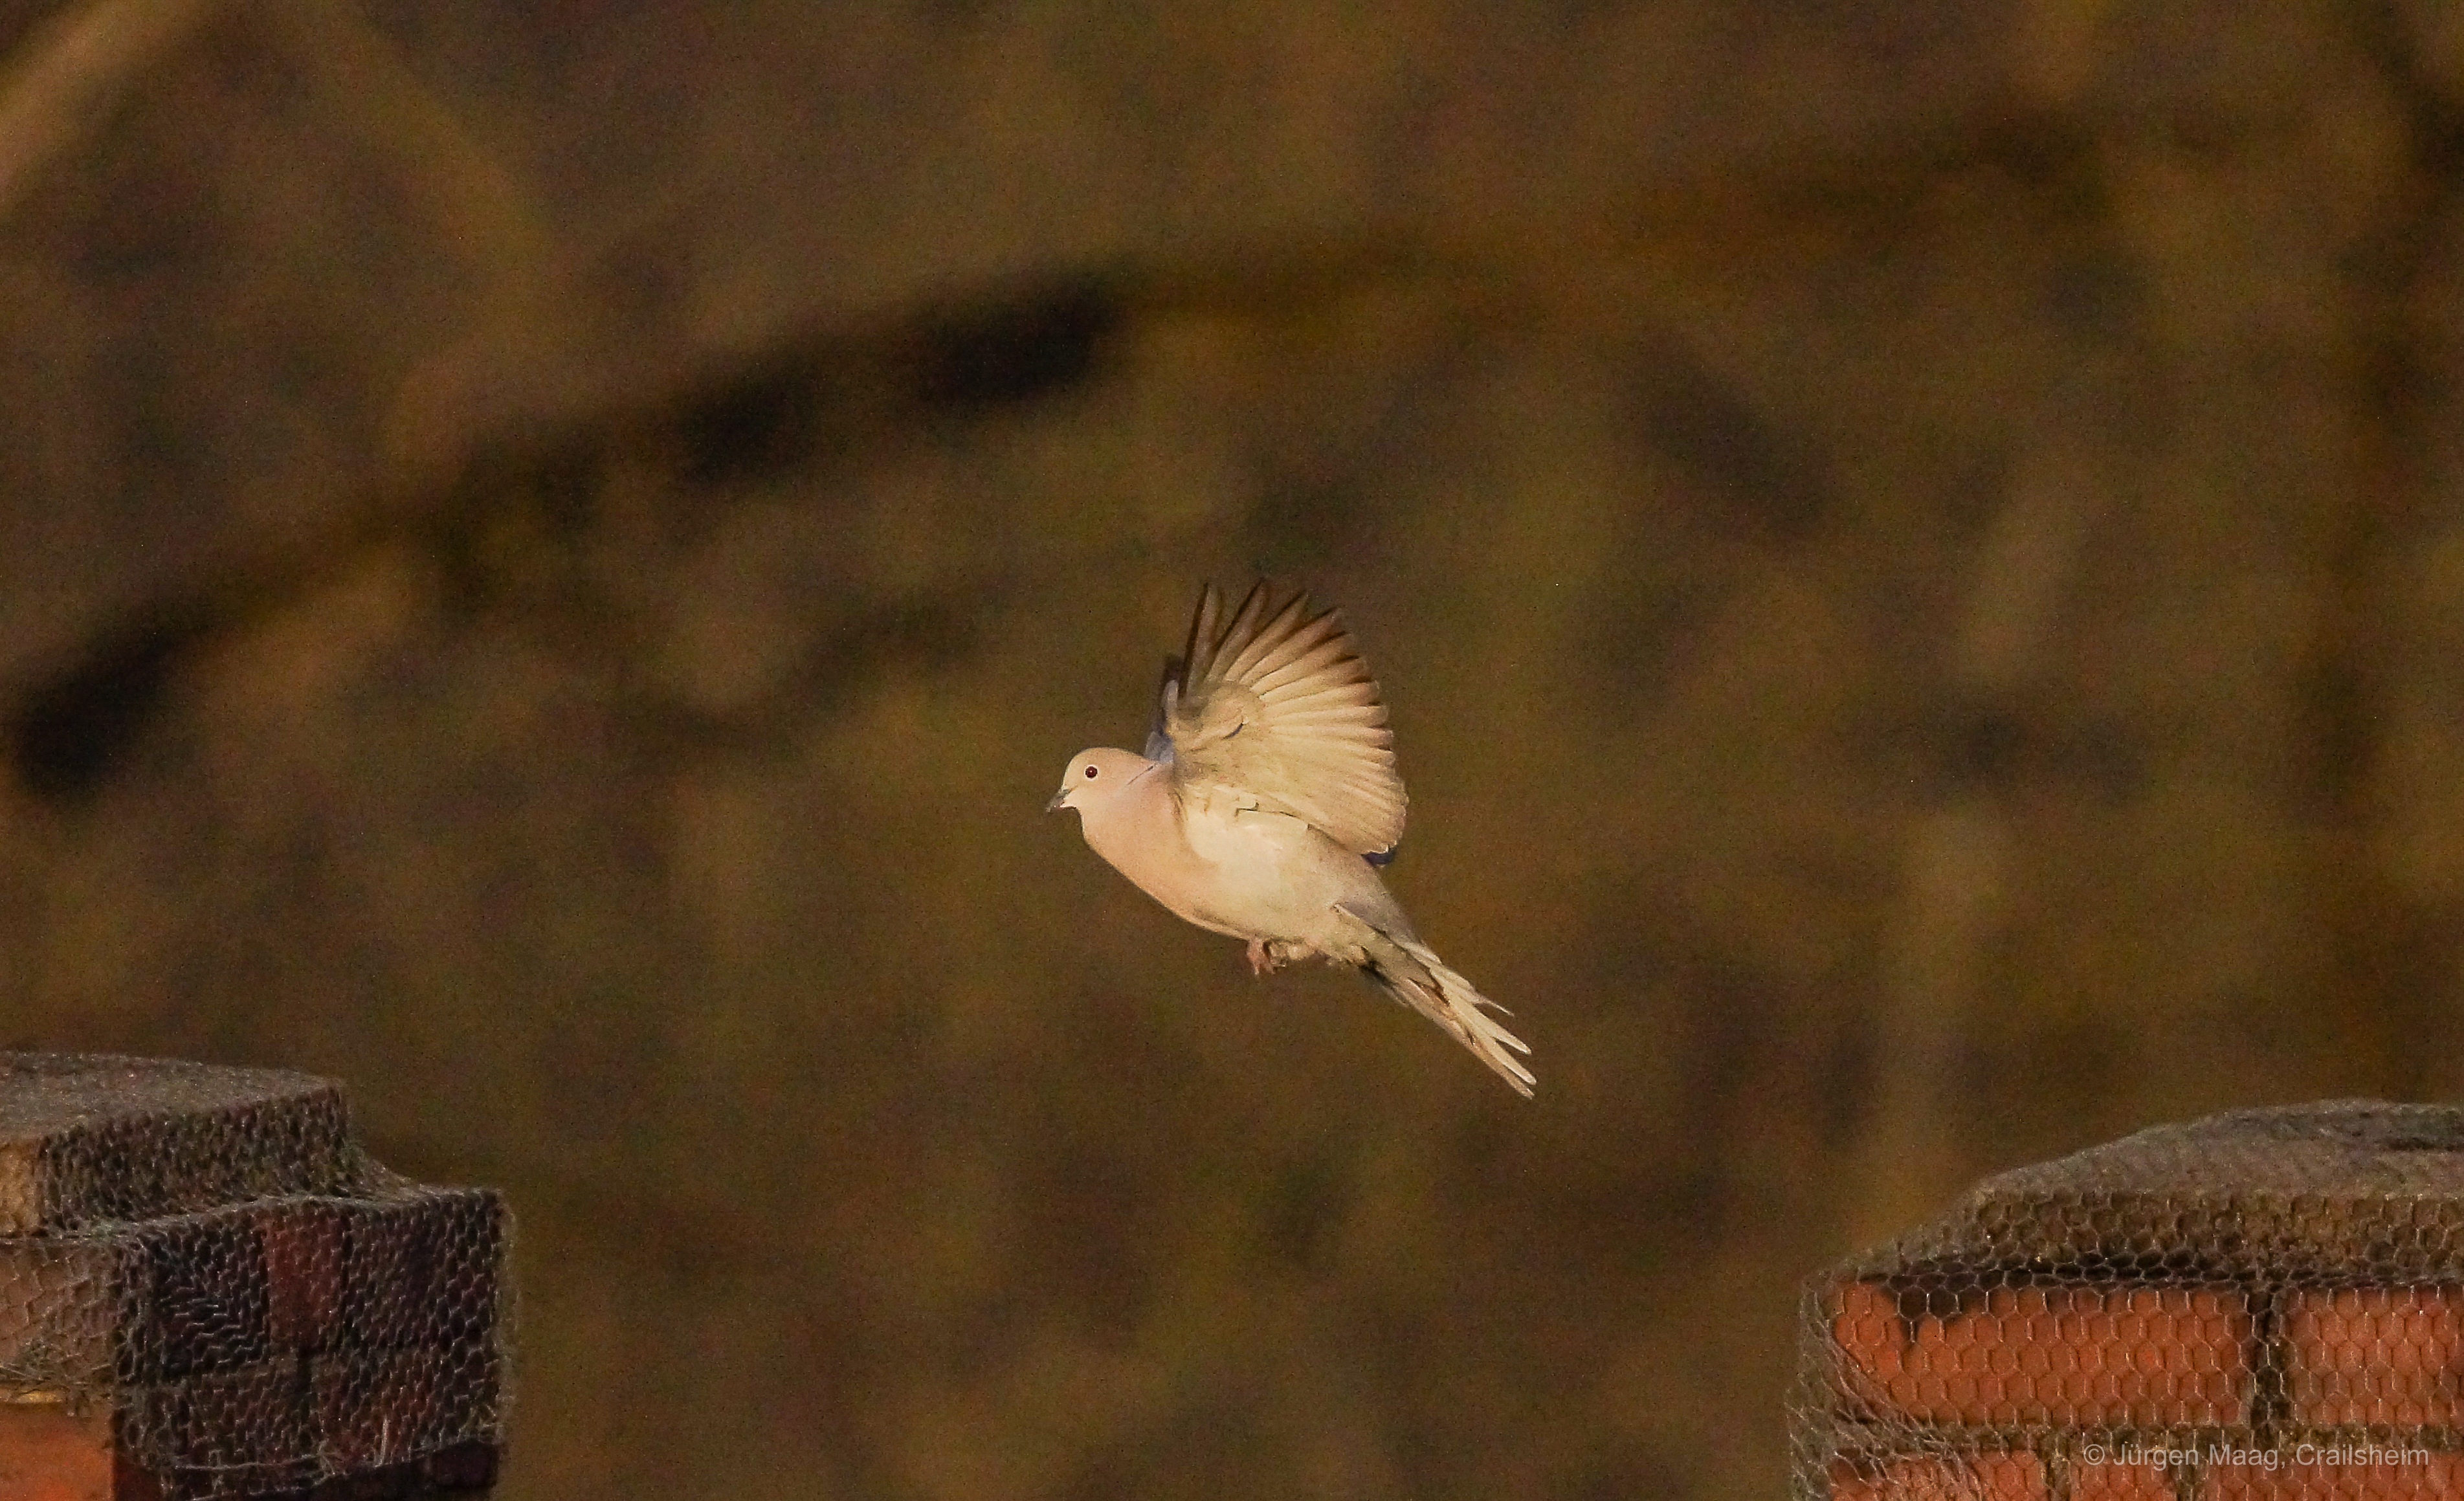
bird, wing, blur, wildlife, beak, flight, fauna, dove, vertebrate, perching bird, motion photography